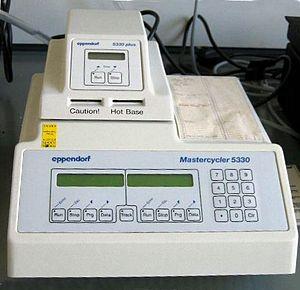
Le thermocycleur est un appareil automatisant la réaction de PCR « classique » ou « point final ».